Ewald Loeser

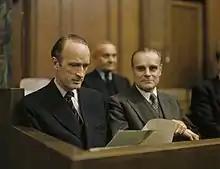
Löser (right) during the Krupp trial

Ewald Oskar Ludwig Löser (11 April 1888 – 23 December 1970) was a German lawyer, a board member of Krupp AG and a convicted war criminal for Krupp's use of forced labor. He was also a member of the 20 July plot.